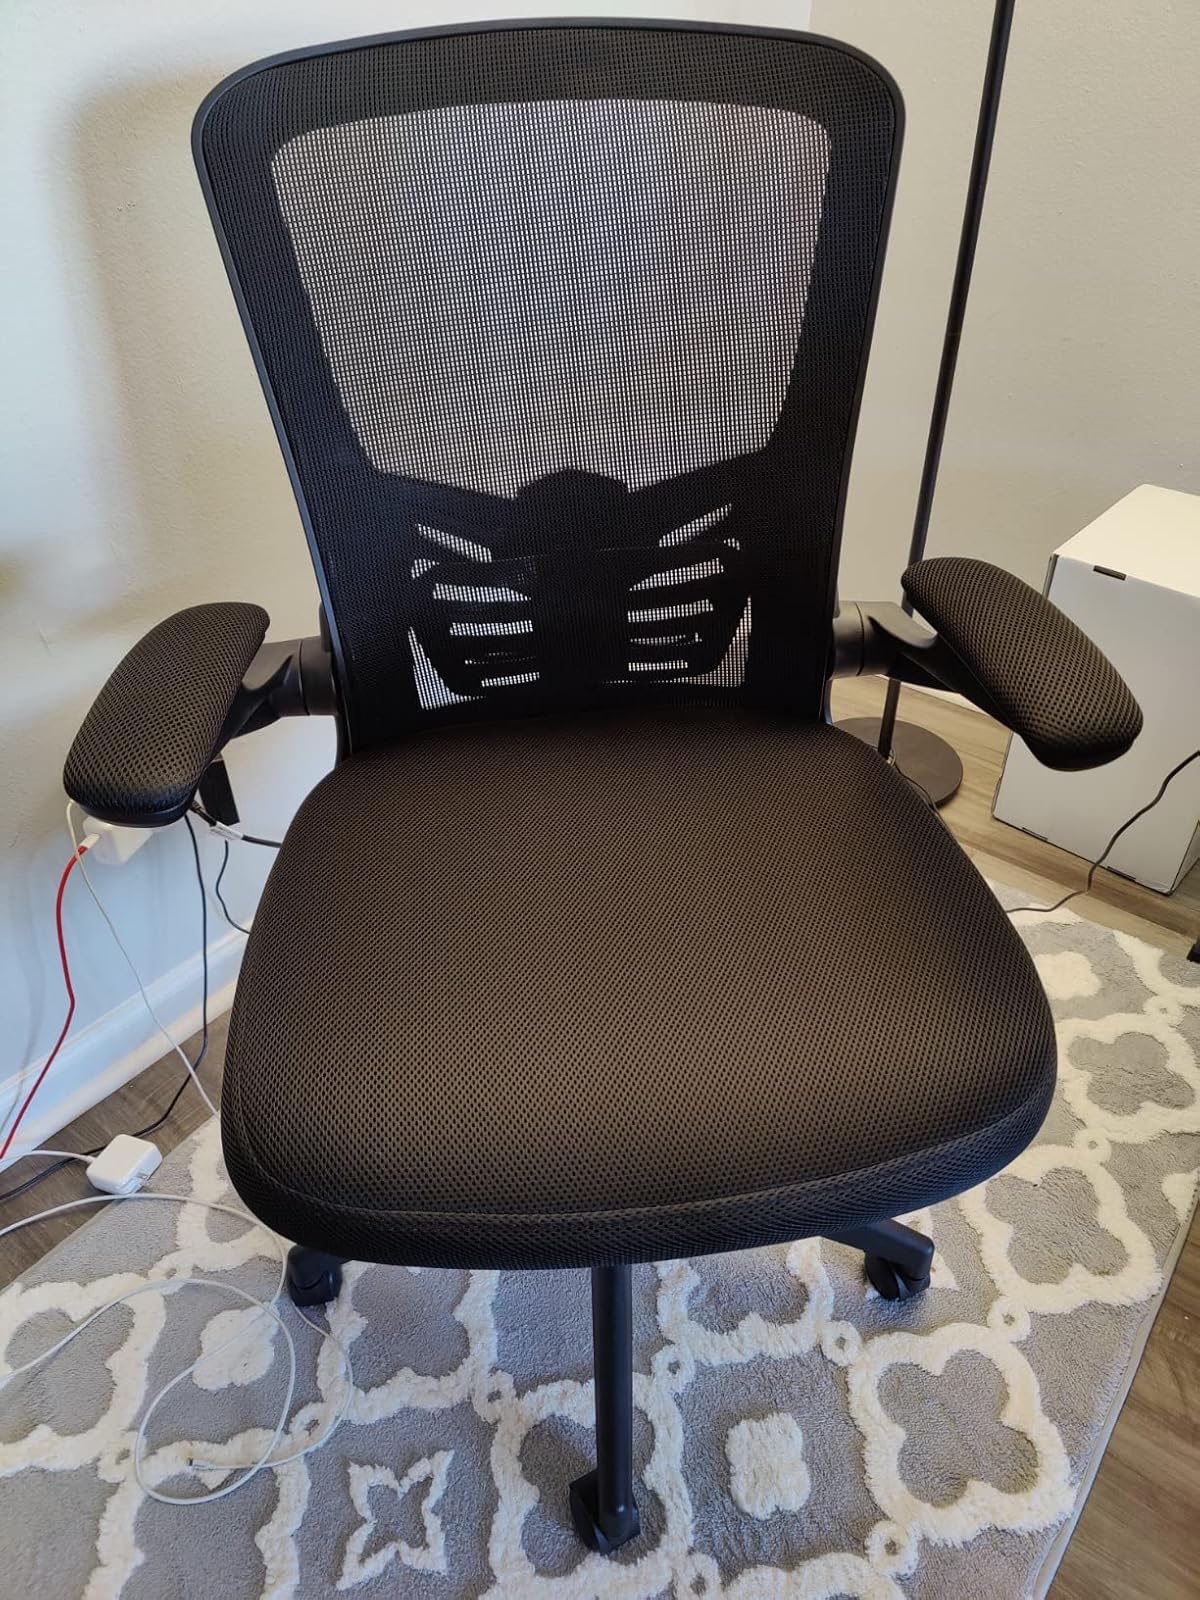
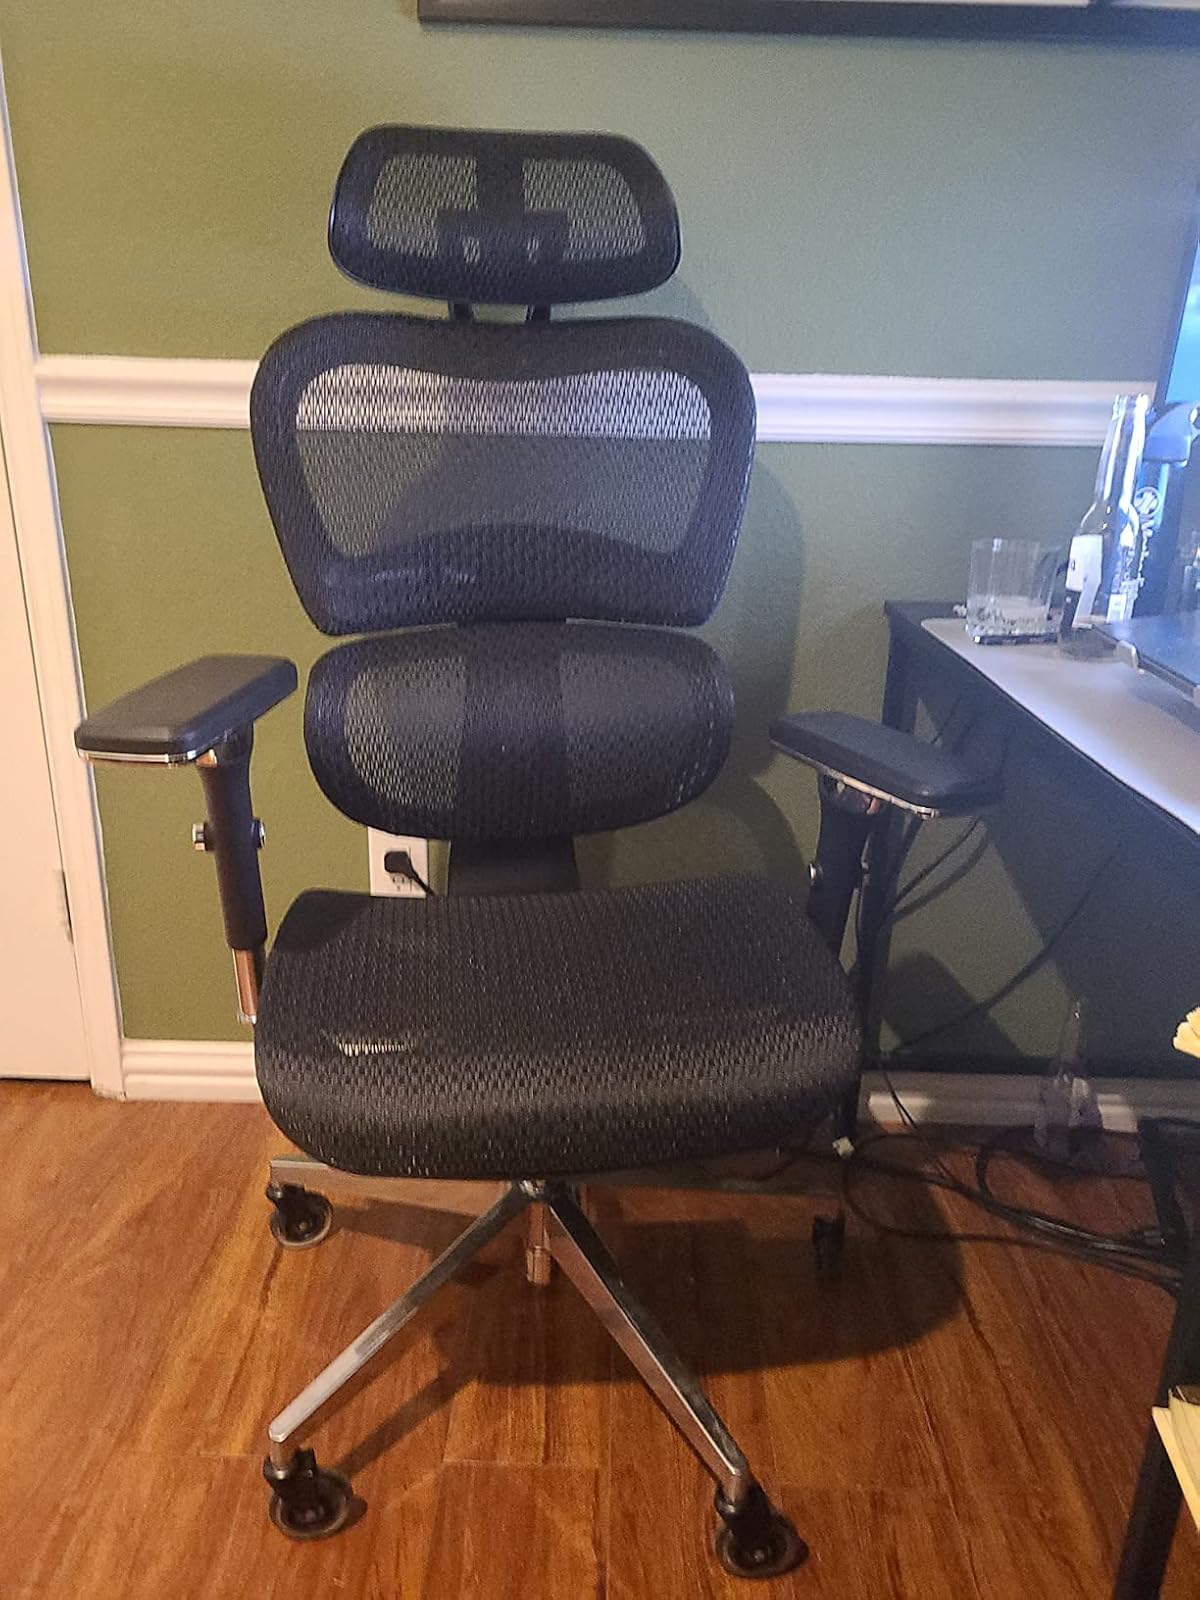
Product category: items_chair
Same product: no